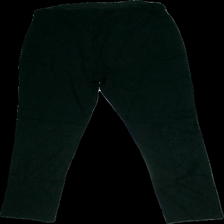
View: back
Type: Tights
Category: Ladies
Brand: Missing
Colors: Black
Material: 62% Viscose 38% Nylon
Cut: Tight
Size: S
Season: All
Price range: <50
Recommended usage: Export